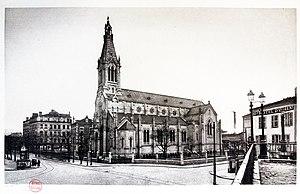
""L'Annonciation"". Illustration entre les page 192 et 193 du tome I du livre de Jean-Baptiste Martin. Édité entre 1908 et 1909."
L'église Notre-Dame-de-l'Annonciation est une église affectée au culte catholique située place de Paris, face à la gare de Vaise, dans le 9ᵉ arrondissement de Lyon, dont elle est un « vrai signal visuel ».